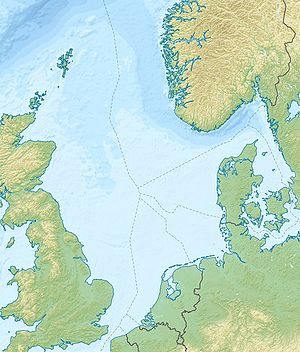
Nordsøolie / Indvindingens historie og betydning
Kort over Nordsøen med vanddybder og inddeling i eksklusive økonomiske zoner. Bemærk hvordan vanddybden tiltager mod nord, samt den dybe Norske Rende langs Norges kyst.
Nordsøolie er en samlet betegnelse for forekomster af kulbrinter under Nordsøens bund. De første oliefelter i Nordsøen blev opdaget i begyndelsen af 1960'erne, og siden da har alle lande rundt om Nordsøen iværksat indvinding af de værdifulde råstoffer. Produktionen af olie toppede i 1999 med en dagsproduktion på over 1 mio m³, mens dagsproduktionen af gas nogle år senere nåede tæt på 1 mia m³. Siden da har produktionen været jævnt aftagende.